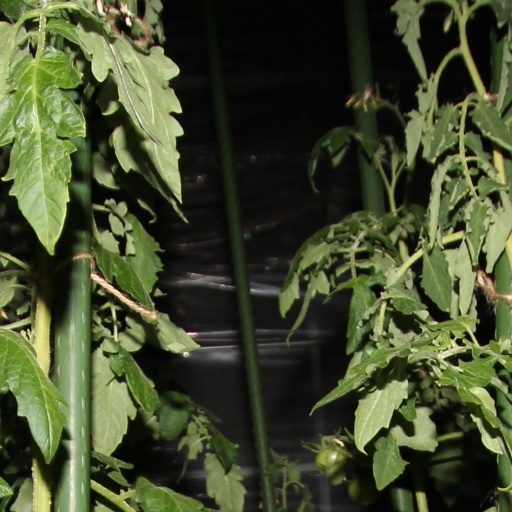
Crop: tomato